Camopi

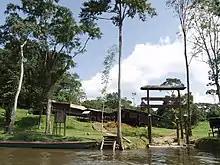
Entrance to the Camopi encampment of the 3rd Foreign Infantry Regiment.

In 1738, a Jesuit mission opened on the river Oyapock near the current town of Camopi. The missionaries brought European diseases and caused a depopulation. In 1763, the Jesuits left and most of the population dispersed.